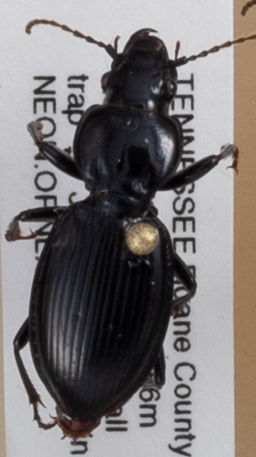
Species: Cyclotrachelus fucatus
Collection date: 2014-06-03 04:00:00
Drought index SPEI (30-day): -1.194
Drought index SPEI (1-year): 0.158
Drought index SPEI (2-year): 0.24